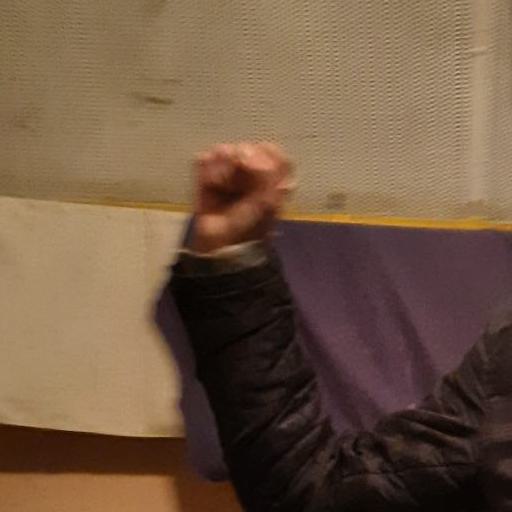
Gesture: fist